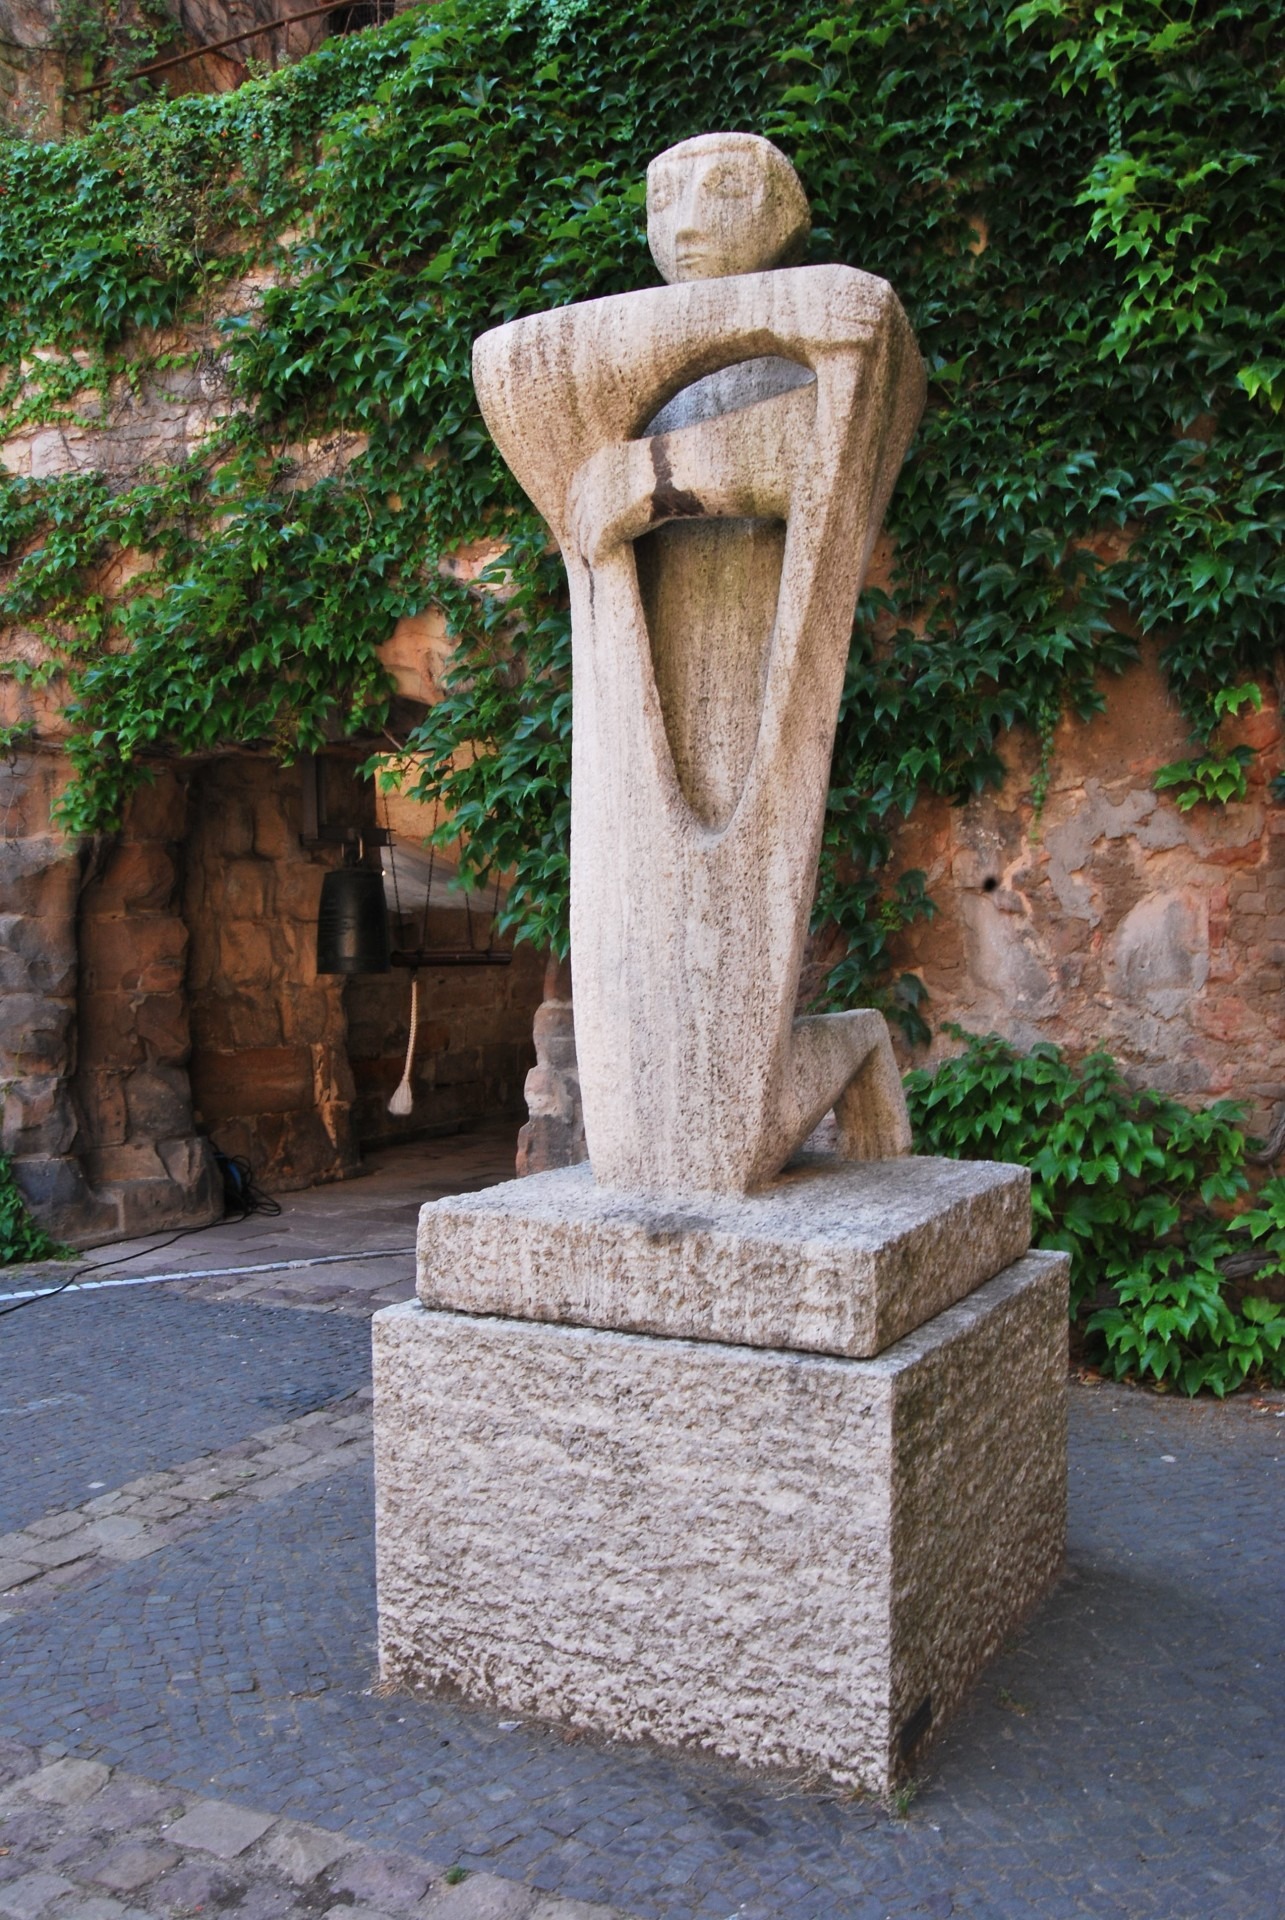
light, architecture, sky, wood, monument, statue, space, religion, church, sculpture, art, temple, fountain, carving, water feature, stele, stone carving